Super Sharanya

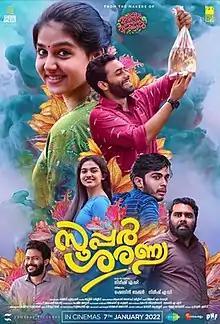
Theatrical release poster

Super Sharanya is a 2022 Indian Malayalam-language coming-of-age comedy film written and directed by Girish A. D. The film stars Anaswara Rajan in the title role, while Mamitha Baiju, Arjun Ashokan and Naslen plays supporting roles. The film was produced by Shebin Backer and Girish A. D. and the music is composed by Justin Varghese.